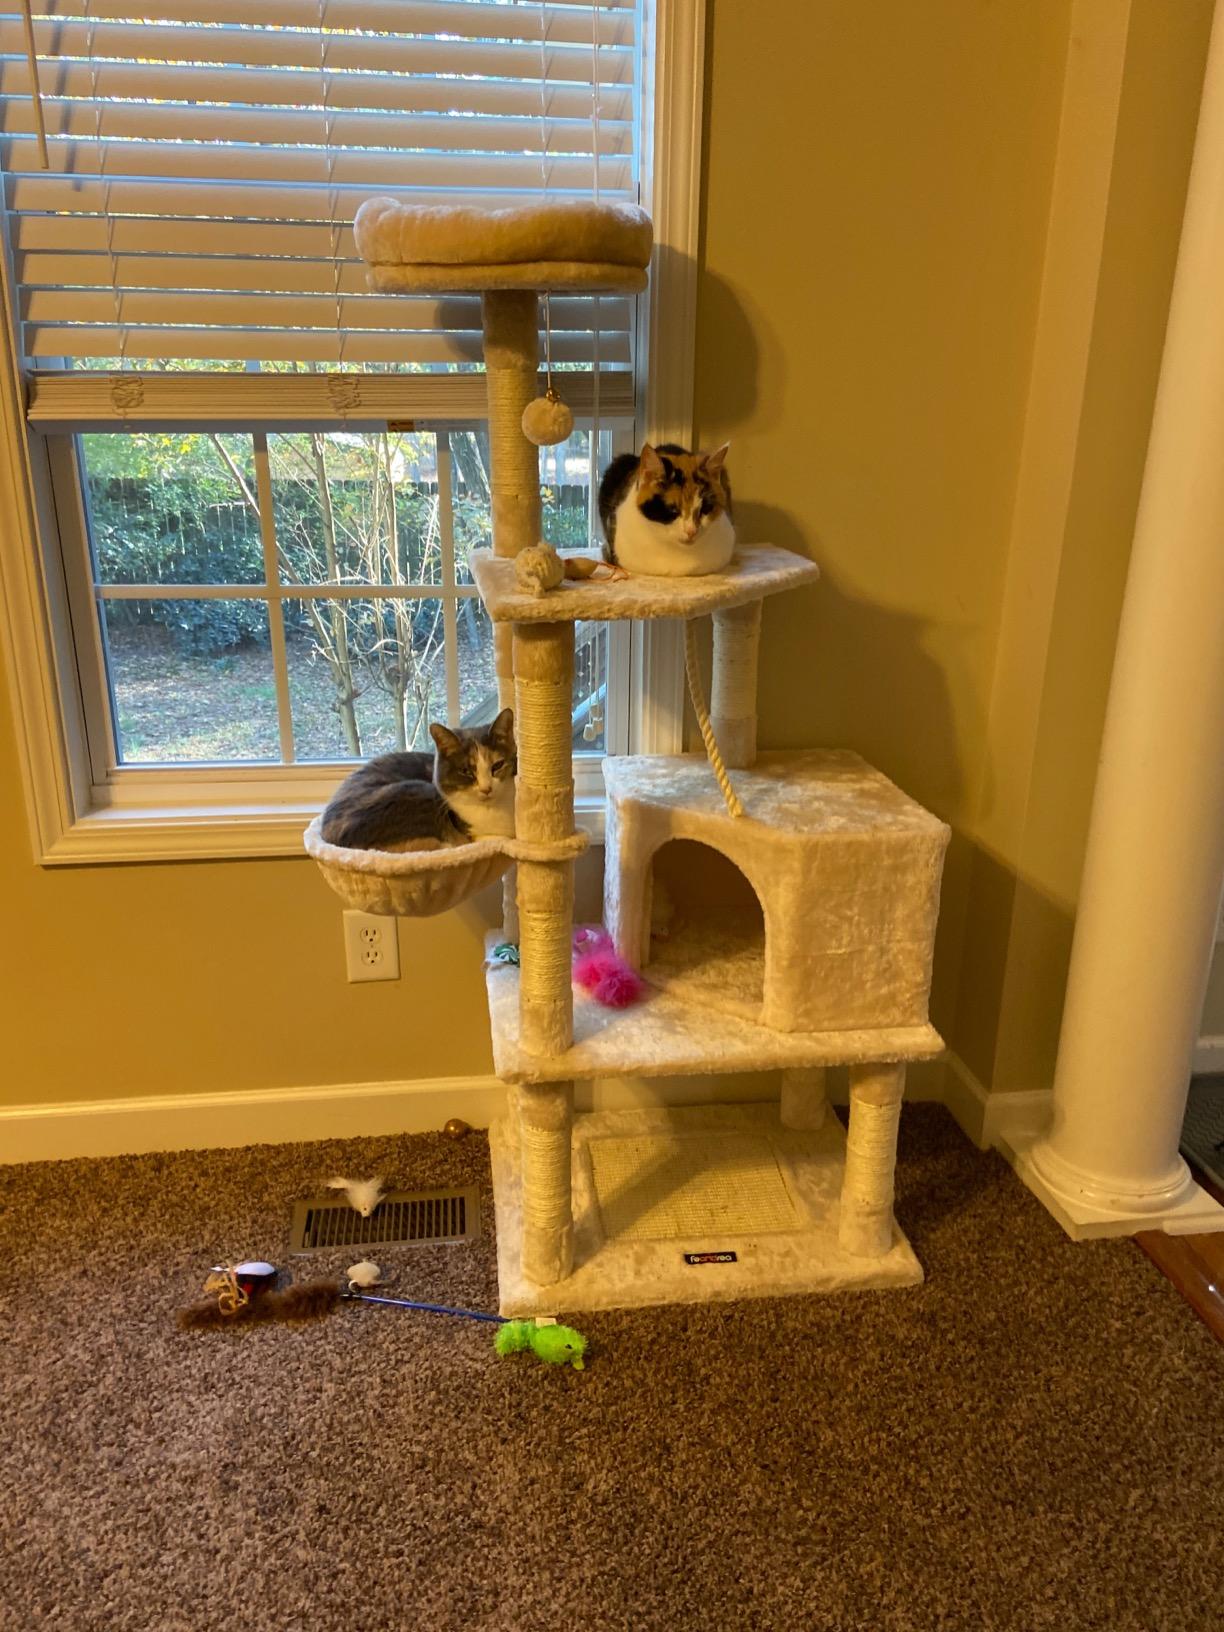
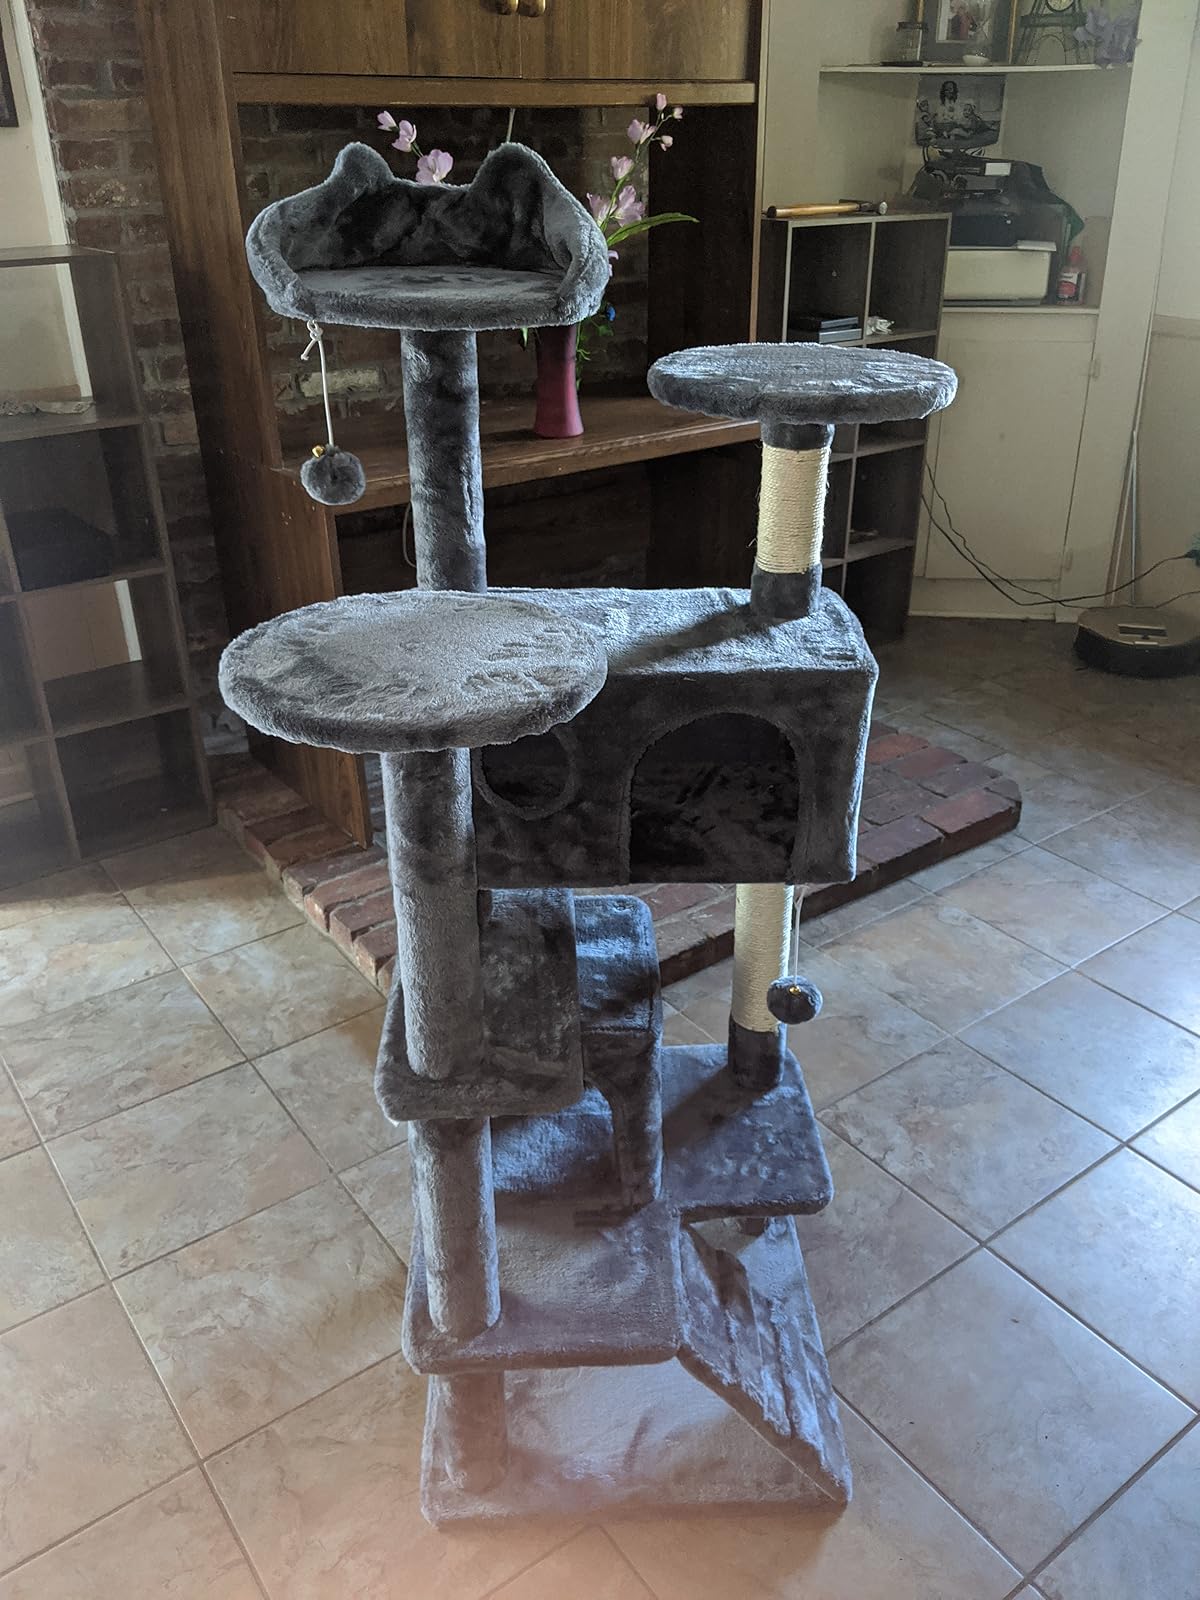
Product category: items_cat tree
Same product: no